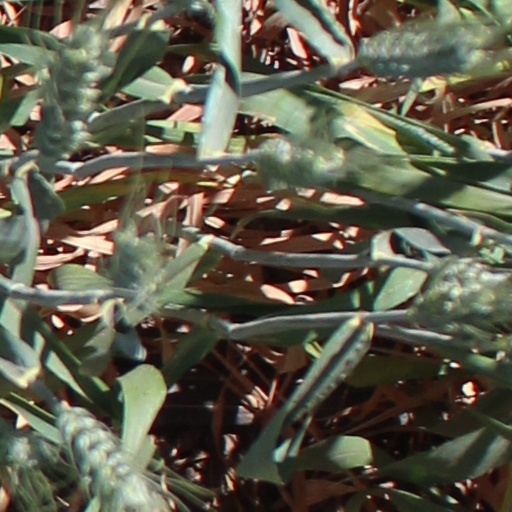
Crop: wheat